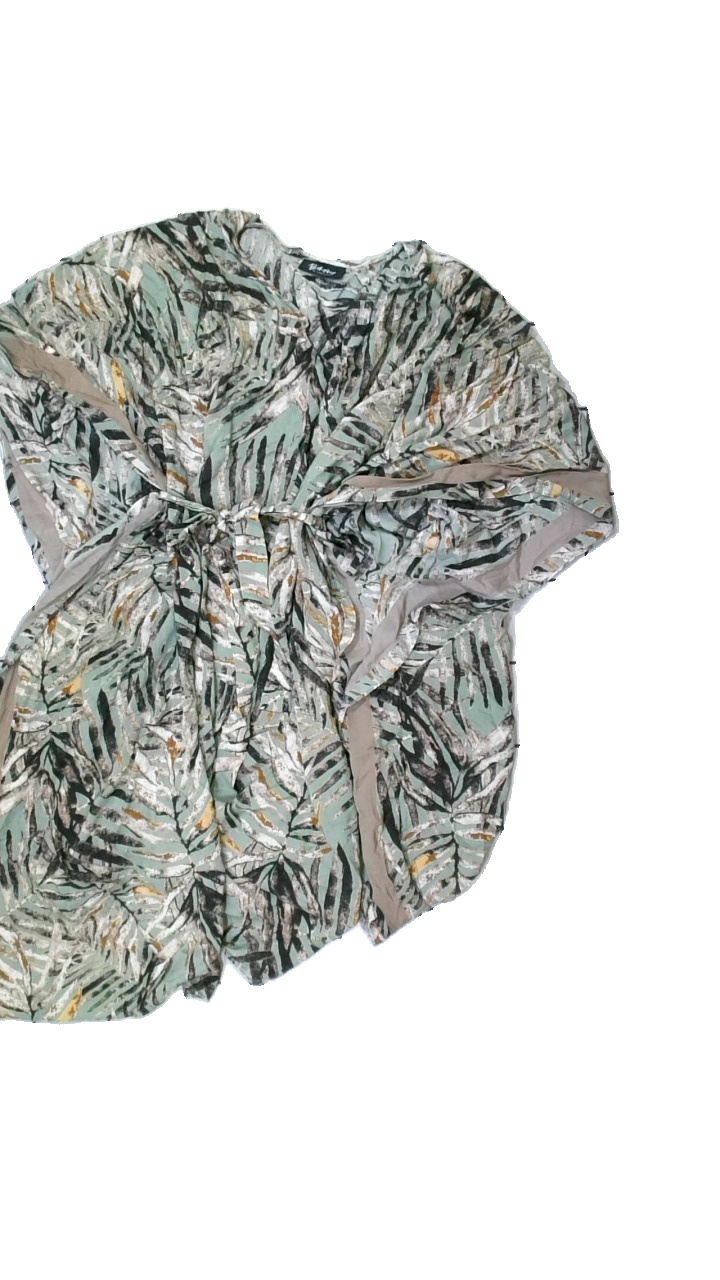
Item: Dress (Ladies)
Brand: Boheme
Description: Dress with leaf print
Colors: Green, Brown, Yellow, Multicolor
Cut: Loose
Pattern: Floral print
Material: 100% Viscose
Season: Summer
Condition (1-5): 5
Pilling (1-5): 5
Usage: Reuse
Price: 50-100